Toni Kolehmainen

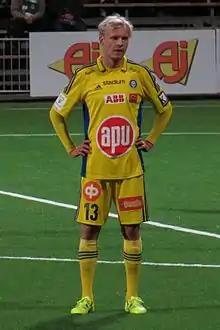
Kolehmainen with HJK in 2015

Toni Kolehmainen (born 20 July 1988) is a Finnish former professional footballer who played as a midfielder.